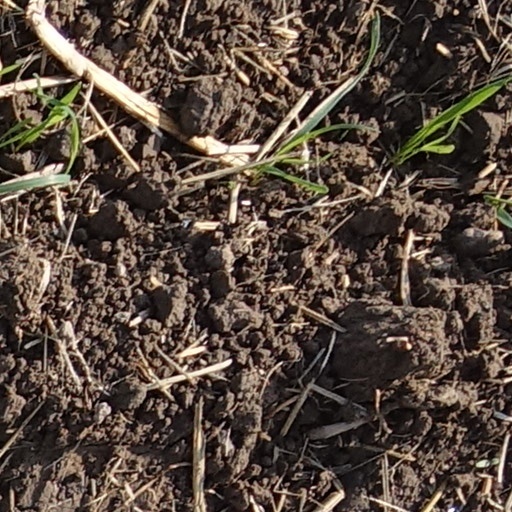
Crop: wheat